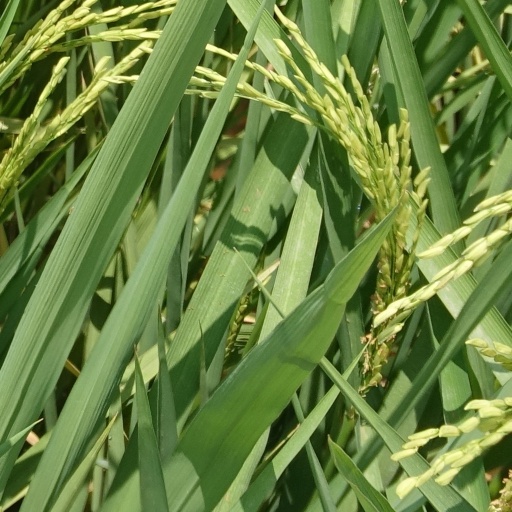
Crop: rice